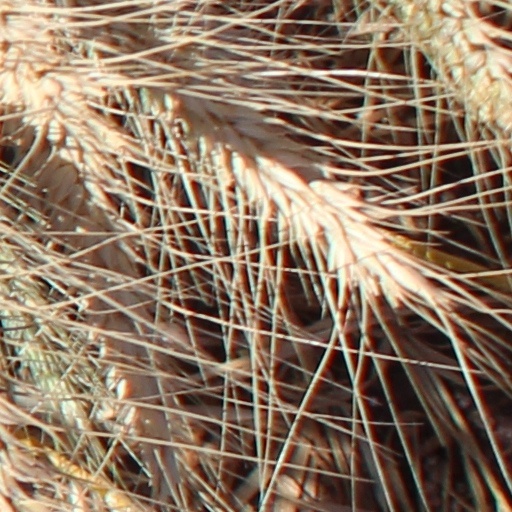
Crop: wheat